History of the Big Bang theory

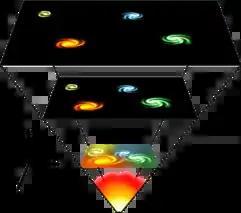
According to the Big Bang model, the universe expanded from an extremely dense and hot state and continues to expand today. A common analogy explains that space itself is expanding, carrying galaxies with it, like spots on an inflating balloon. The graphic scheme above is an artist's concept illustrating the expansion of a portion of a flat universe.

The history of the Big Bang theory began with the Big Bang's development from observations and theoretical considerations. Much of the theoretical work in cosmology now involves extensions and refinements to the basic Big Bang model. The theory itself was originally formalised by Father Georges Lemaître in 1927. Hubble's law of the expansion of the universe provided foundational support for the theory.